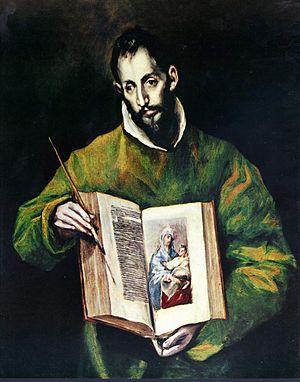
Récarède, héritier du royaume wisigoth et roi de 586 à 601, fut converti au catholicisme en 587 par Léandre de Séville, et il imposa cette religion à tous ses sujets au cours du IIIe concile de Tolède de 589.